Richard Morgan (Tudor judge)

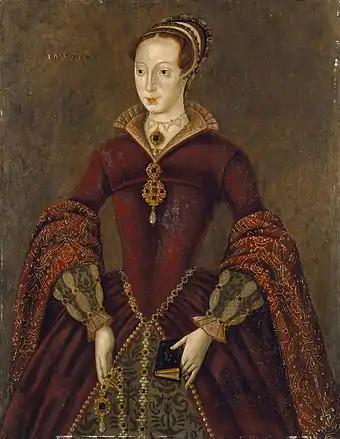
The Streatham portrait, believed to be a 1590s copy of a contemporary painting of Lady Jane Grey. Morgan was part of the special commission that tried her and Protestant propagandists portrayed his later illness as the result of his belated remorse.

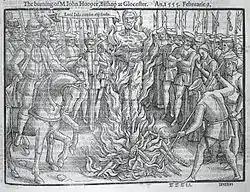
The burning of Bishop Hooper at Gloucester, a woodcut from the 1583 edition of Foxe's Actes and Monuments Morgan attended the burning, having earlier denounced Hooper in the strongest terms.

Morgan's detention in Fleet prison makes clear that he was not merely a religious conservative but a committed Catholic. The group around Mary was a particularly strong redoubt of the Catholic faith and Morgan must have known it would be under constant surveillance. However, he continued to represent Gloucester, increasingly a Protestant stronghold, apparently without difficulty. His professionalism as a lawyer made him useful to any regime and this helps explain the brevity of his incarceration.